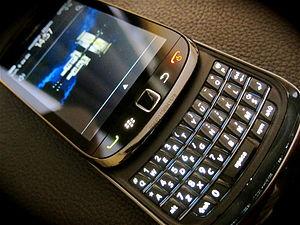
Le BlackBerry Torch est un téléphone intelligent de la gamme BlackBerry conçu et fabriqué par la société ontarienne RIM. Il est sorti sous la version BlackBerry Torch 9800 le 12 août 2010.